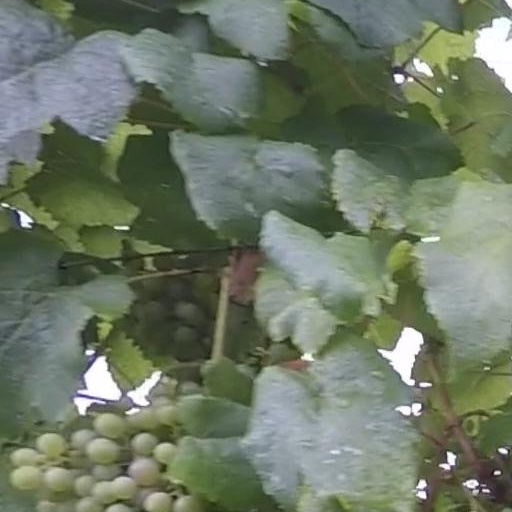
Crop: grape